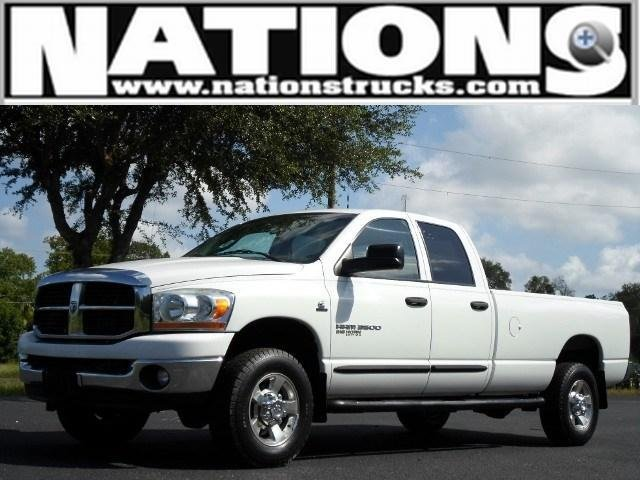
Car model: 2009 Dodge Ram Pickup 3500 Quad Cab